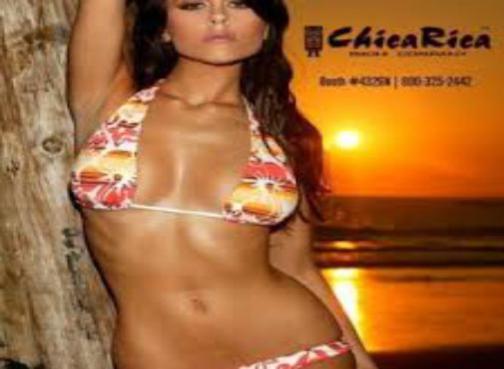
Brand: chica rica
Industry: Others